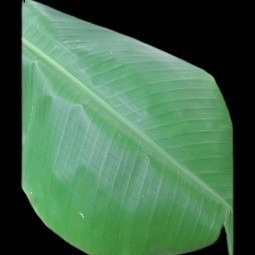
Label: Calcium